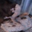
Label: lizard